Laufach station

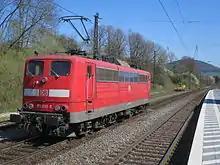
Pusher engine 151 032-0 at Laufach Rly station

Laufach station is a railway station in the municipality of Laufach, located in the Aschaffenburg district in Bavaria, Germany.